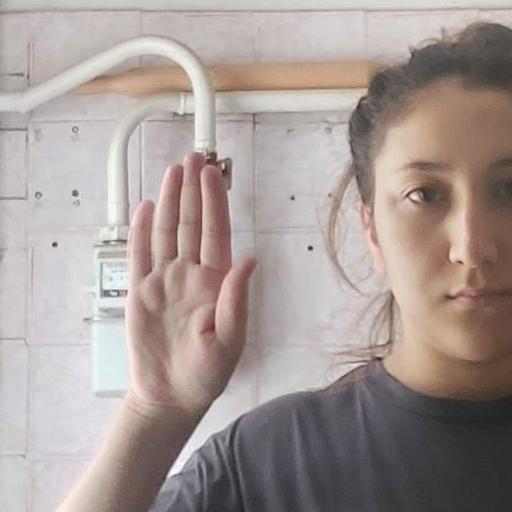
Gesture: stop